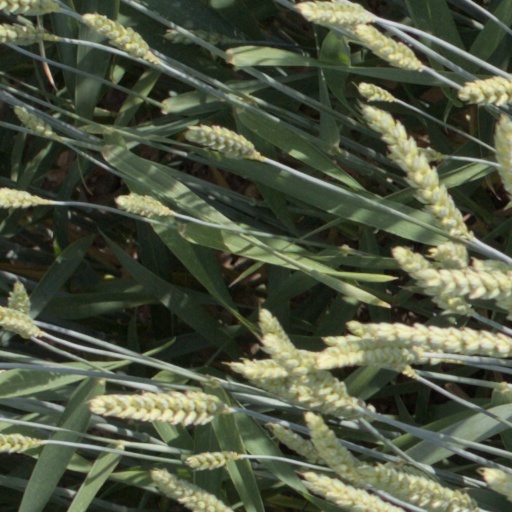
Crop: wheat